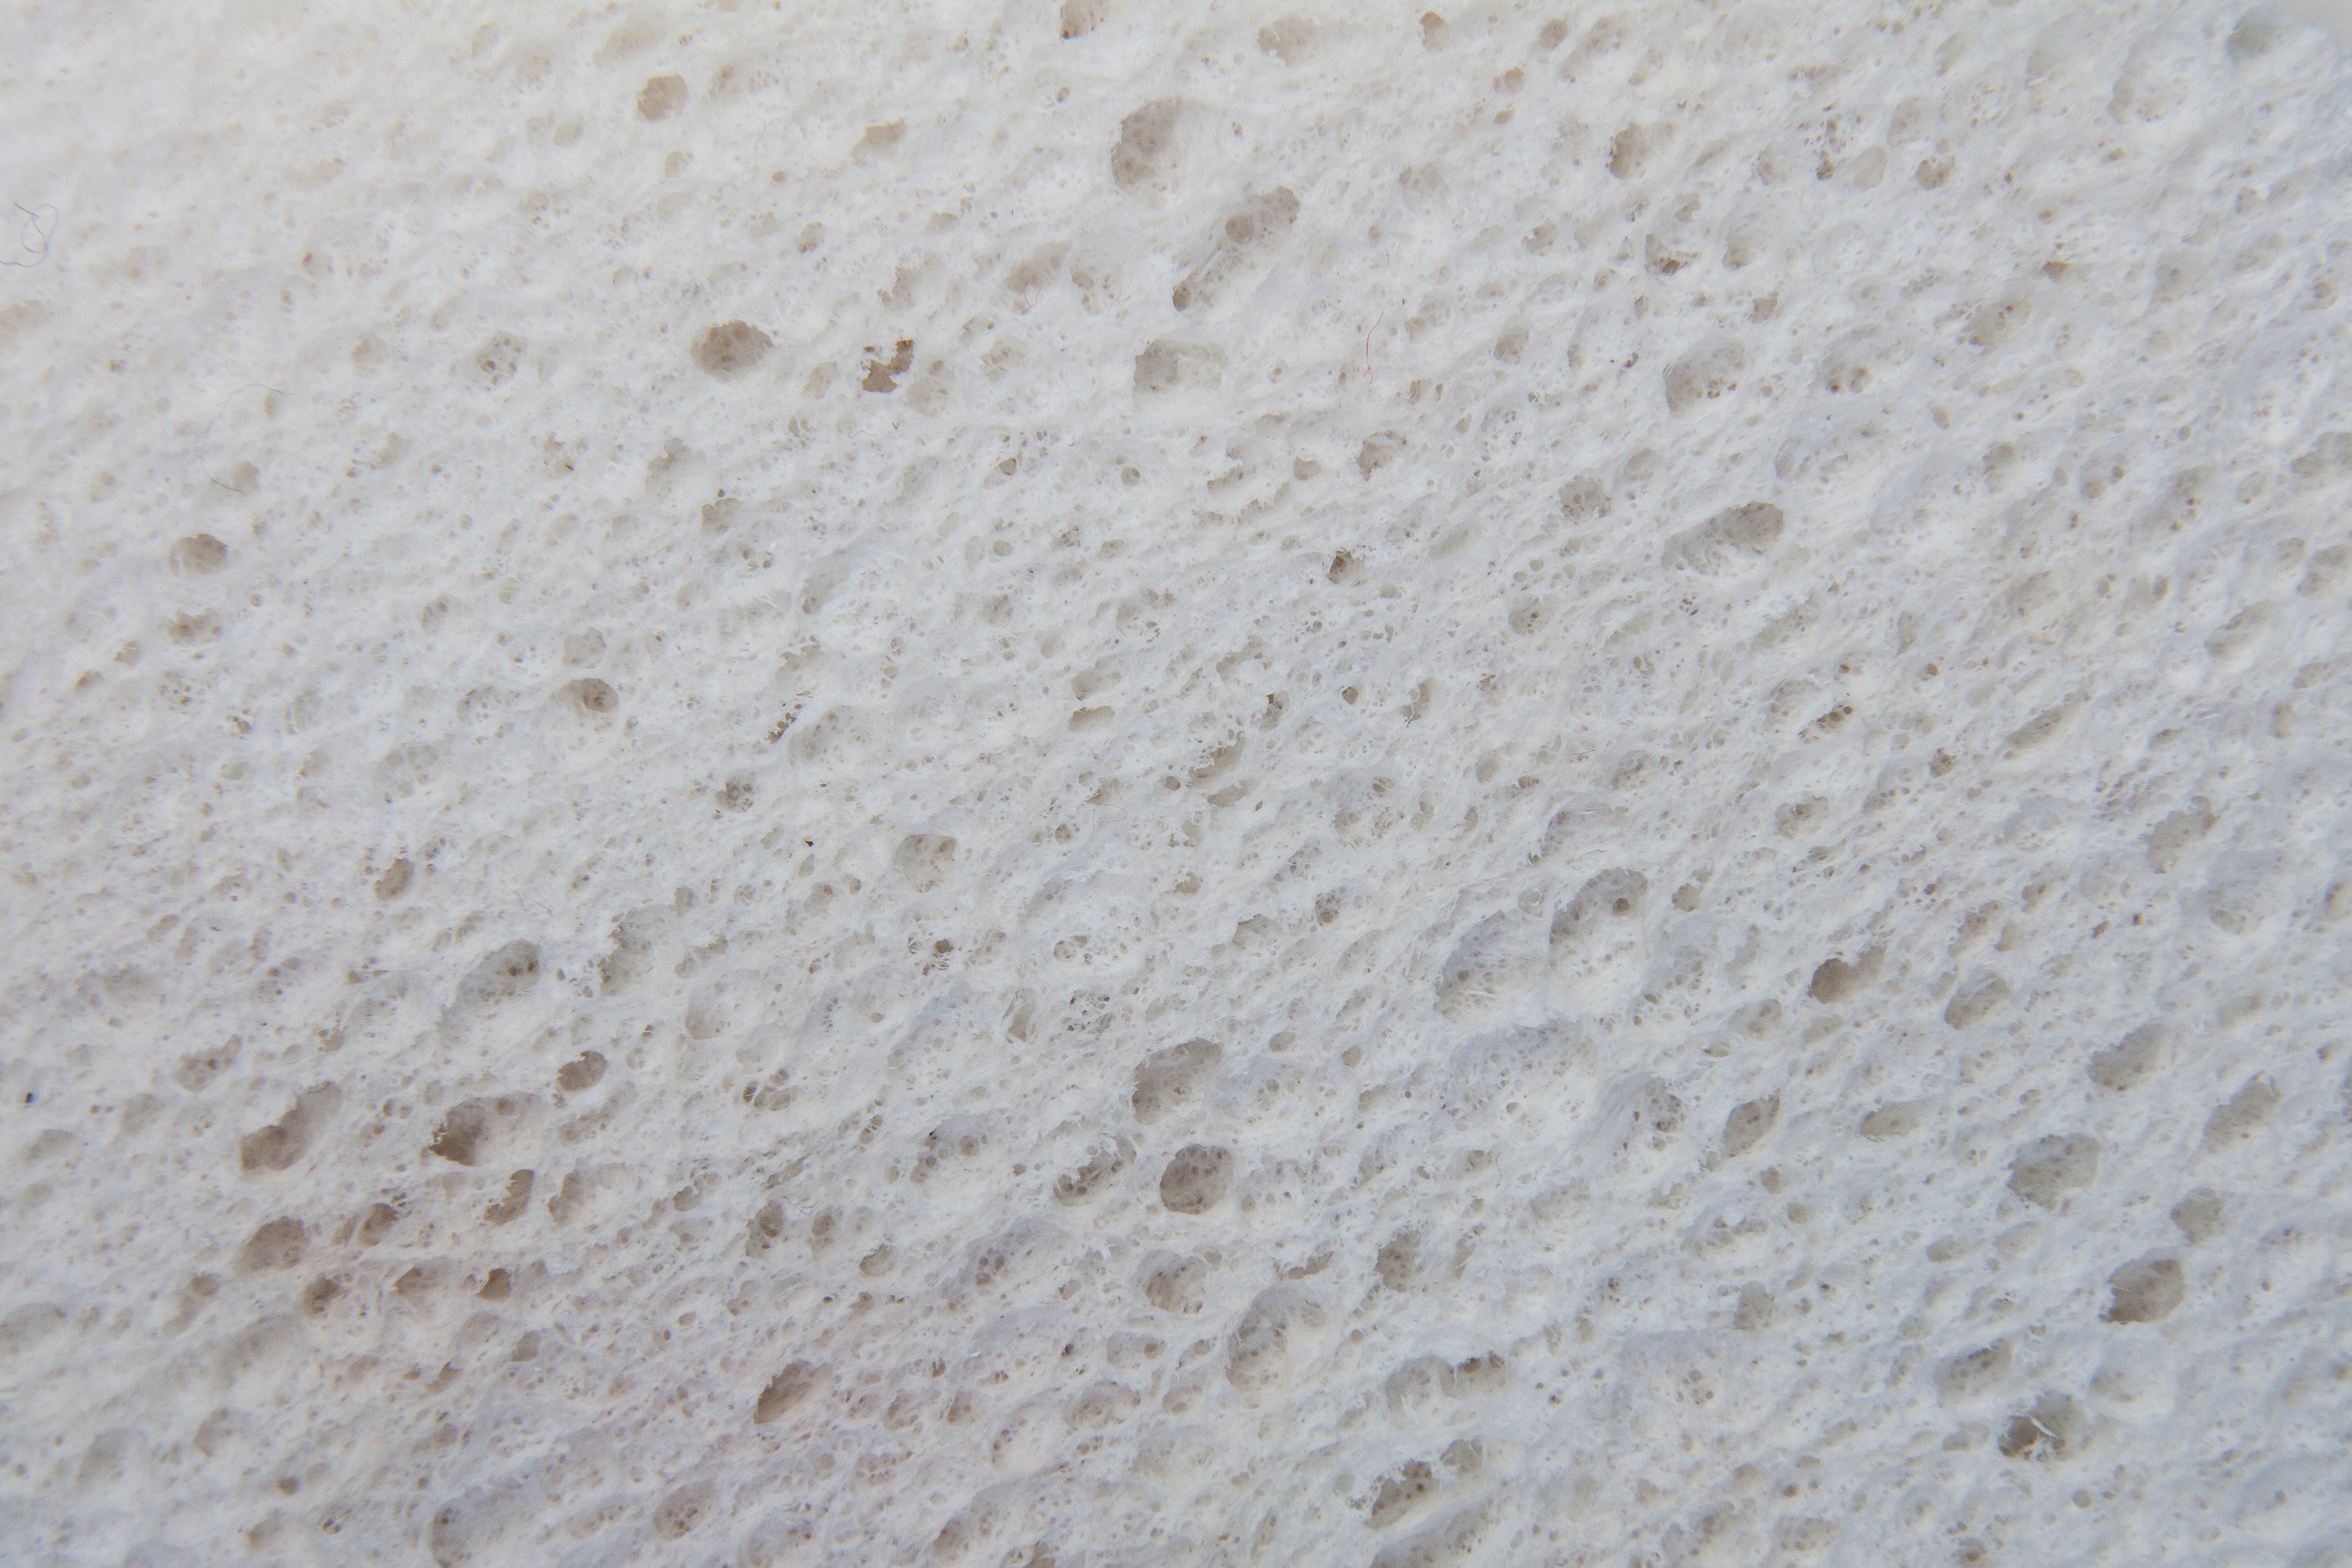
structure, white, texture, floor, swim, food, powder, material, sponge, background, beauty, cleaning, artificial, cosmetics, fund, flooring, face care, grass family, bath sponge, compressibility, beauty sponge